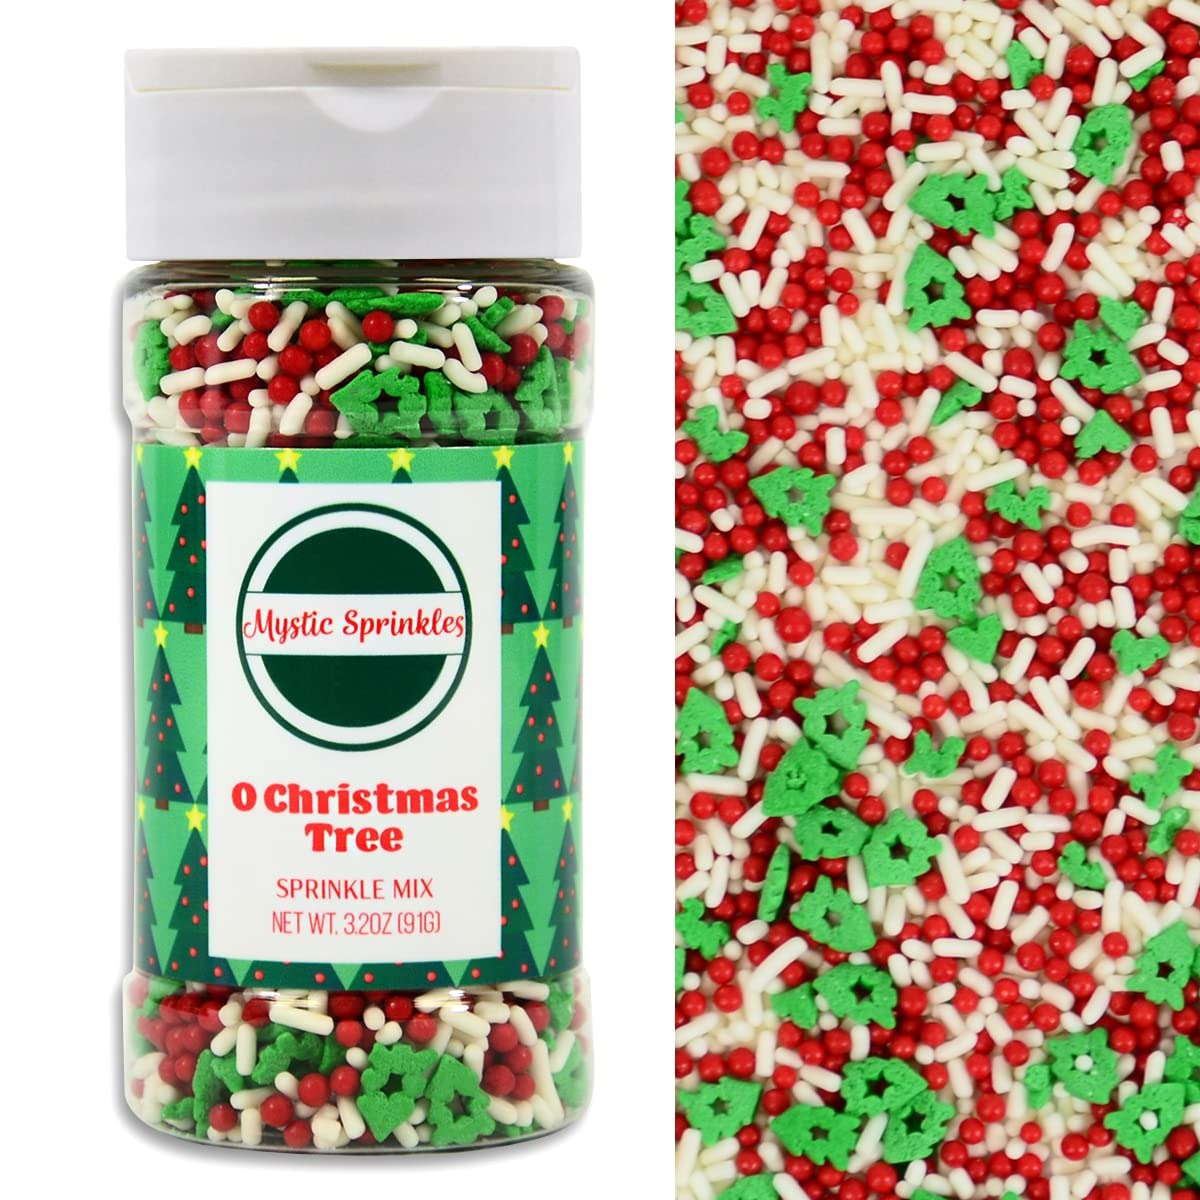
Item Name: Mystic Sprinkles Christmas Holiday Jimmy Sprinkle Mixes (O Christmas Tree 3.2oz)
Bullet Point 1: Gorgeous combination of Sprinkles in Christmas Themes
Bullet Point 2: Bottle sizes and weight vary
Bullet Point 3: Made in the USA
Bullet Point 4: Makes a GREAT gift!
Bullet Point 5: Buy one or buy them all!
Product Description: Christmas Sprinkle Mixes from Mystic Sprinkles are just what you need to take all of your treats to the next level! These bottles contains an adorable combinations of sprinkles in Christmas Holiday themes, ready to top cookies, cupcakes, brownies, ice cream and more!
Value: 3.0
Unit: Ounce

Price: 9.99